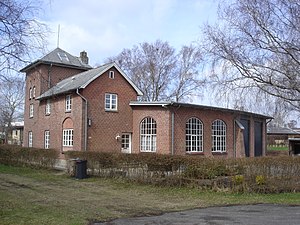
Vodskov-Østervrå Jernbane
Remisen i Vodskov, Grønningen 24
Vodskov Remise fra Ø
Vodskov-Østervrå Jernbane var en dansk privatbane i Nordjylland 1924-50.